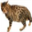
Label: cat